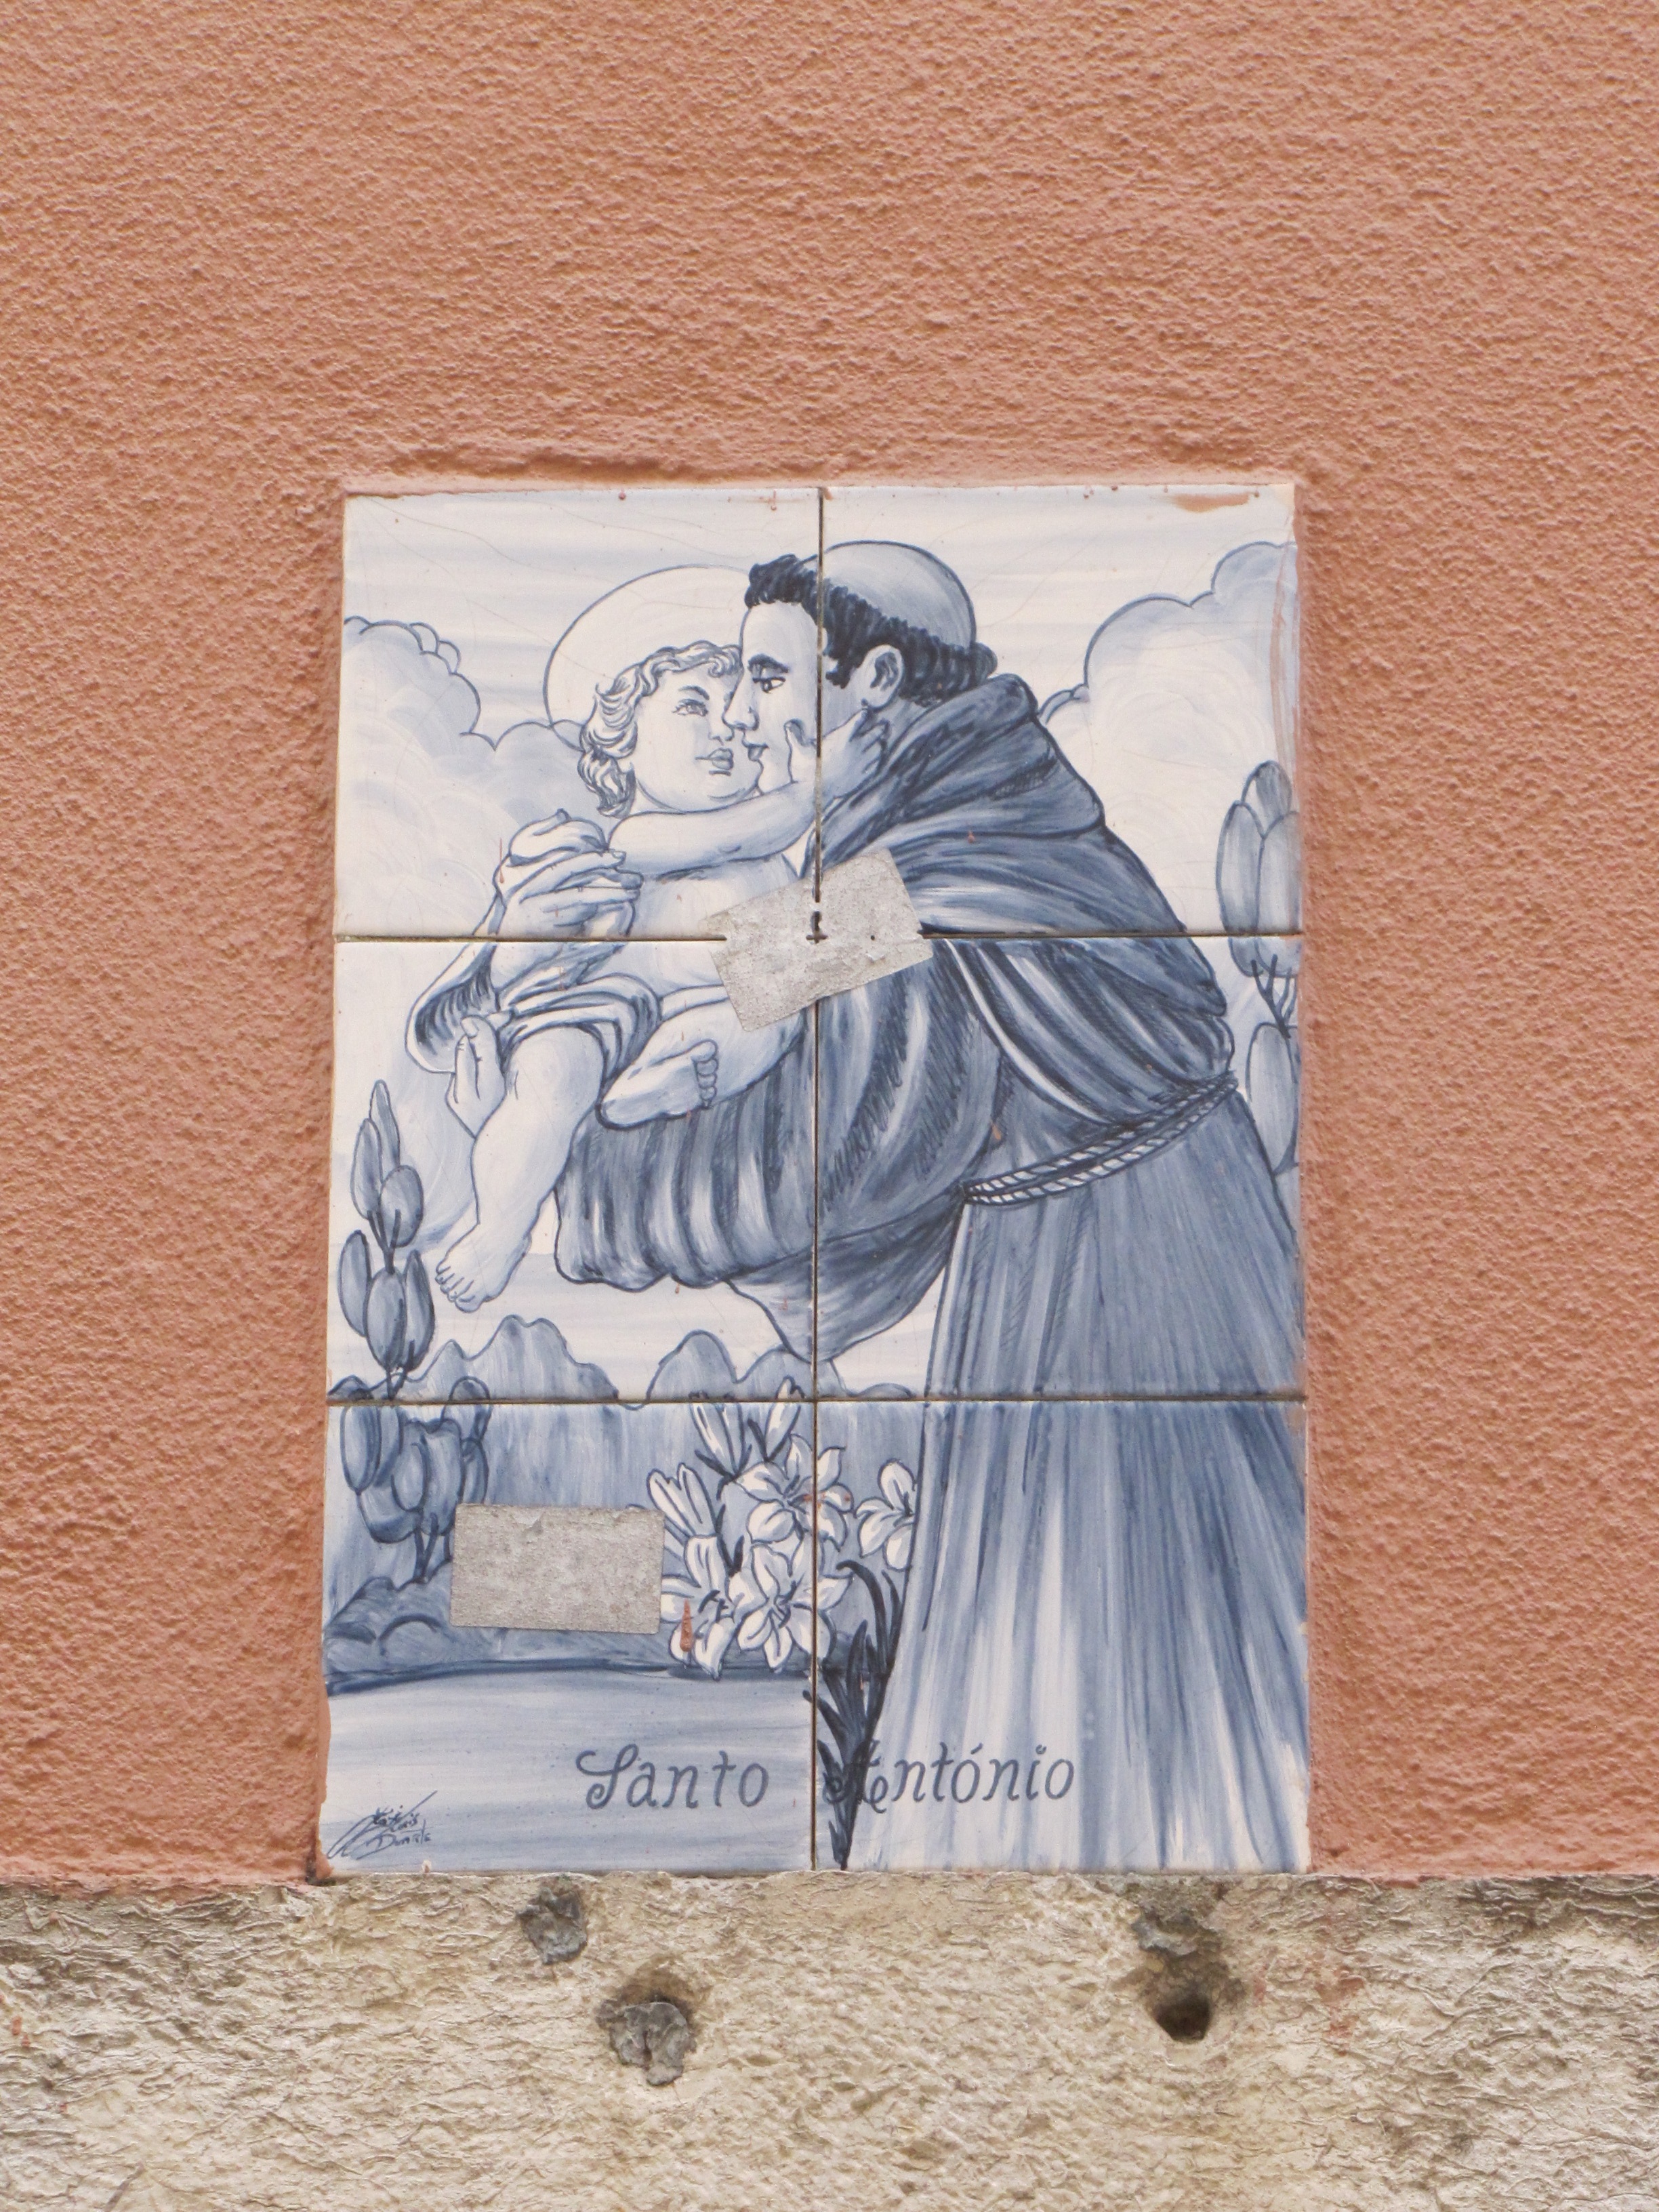
house, wall, tile, painting, art, sketch, drawing, illustration, design, decorative, portugal, azulejo, ceramics, azulezhu